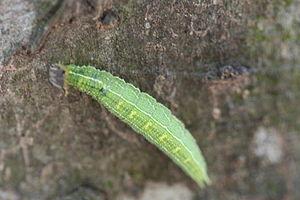
Anaea aidea ou Anaea troglodyta aidea est une sous-espèce d'insecte lépidoptère de la famille des Nymphalidae, de la sous-famille des Charaxinae, du genre Anaea et de l'espèce Anaea troglodyta.